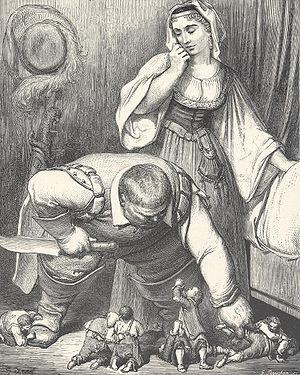
Le Petit Poucet est un conte appartenant à la tradition orale, retranscrit et transformé par Charles Perrault en France et paru dans Les Contes de ma mère l'Oye, en 1697. C'est également le nom du personnage principal de ce conte.